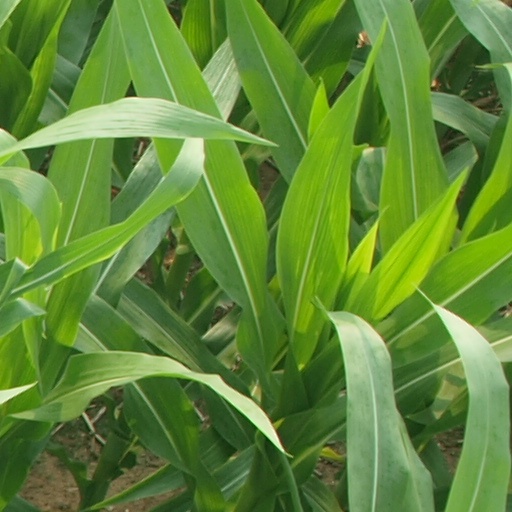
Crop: maize; corn